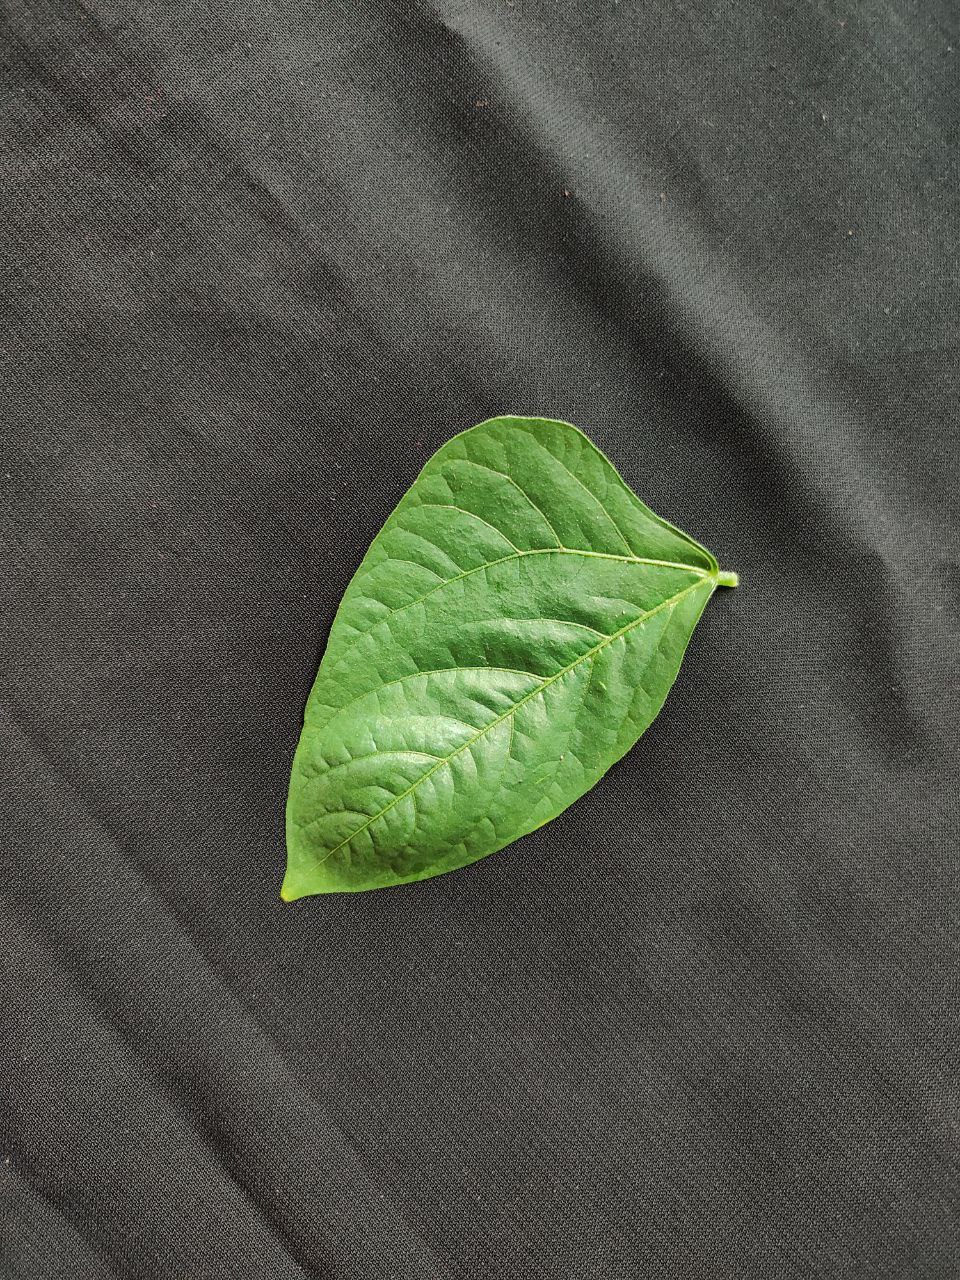
Crop: cowpea
Leaf condition: Fresh Leaf